2022 Peruvian economic protests

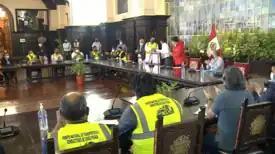
President Pedro Castillo after signing an agreement with the National Front of Carriers and Heavy Cargo Drivers on 3 April 2022.

Inflation of basic goods alongside increasing fertilizer and fuel prices as a result of international sanctions on Russia angered rural Peruvians, shifting them from their position of supporting Castillo to protesting his government. Since Peru relies on imported oil products more than other nations in the region, the sanctions and subsequent price increases had a larger impact. The first blockades began on 28 March 2022, the day of the failed impeachment of President Castillo. UGTRANM outlined demands that included the removal of passenger restrictions in buses, pardons for transportation workers who were charged with crimes and negotiations for transportation businessmen who owed thousands of soles to the government. UGTRANM leader Geovani Rafael Diez Villegas himself owed the Superintendencia Nacional de Administración Tributaria (SUNAT) thousands of soles. Castillo stated on 31 March that protests were organized by "paid leaders" and "malintentioned", though he would later apologize while maintaining that some demonstrations "may have infiltrated".